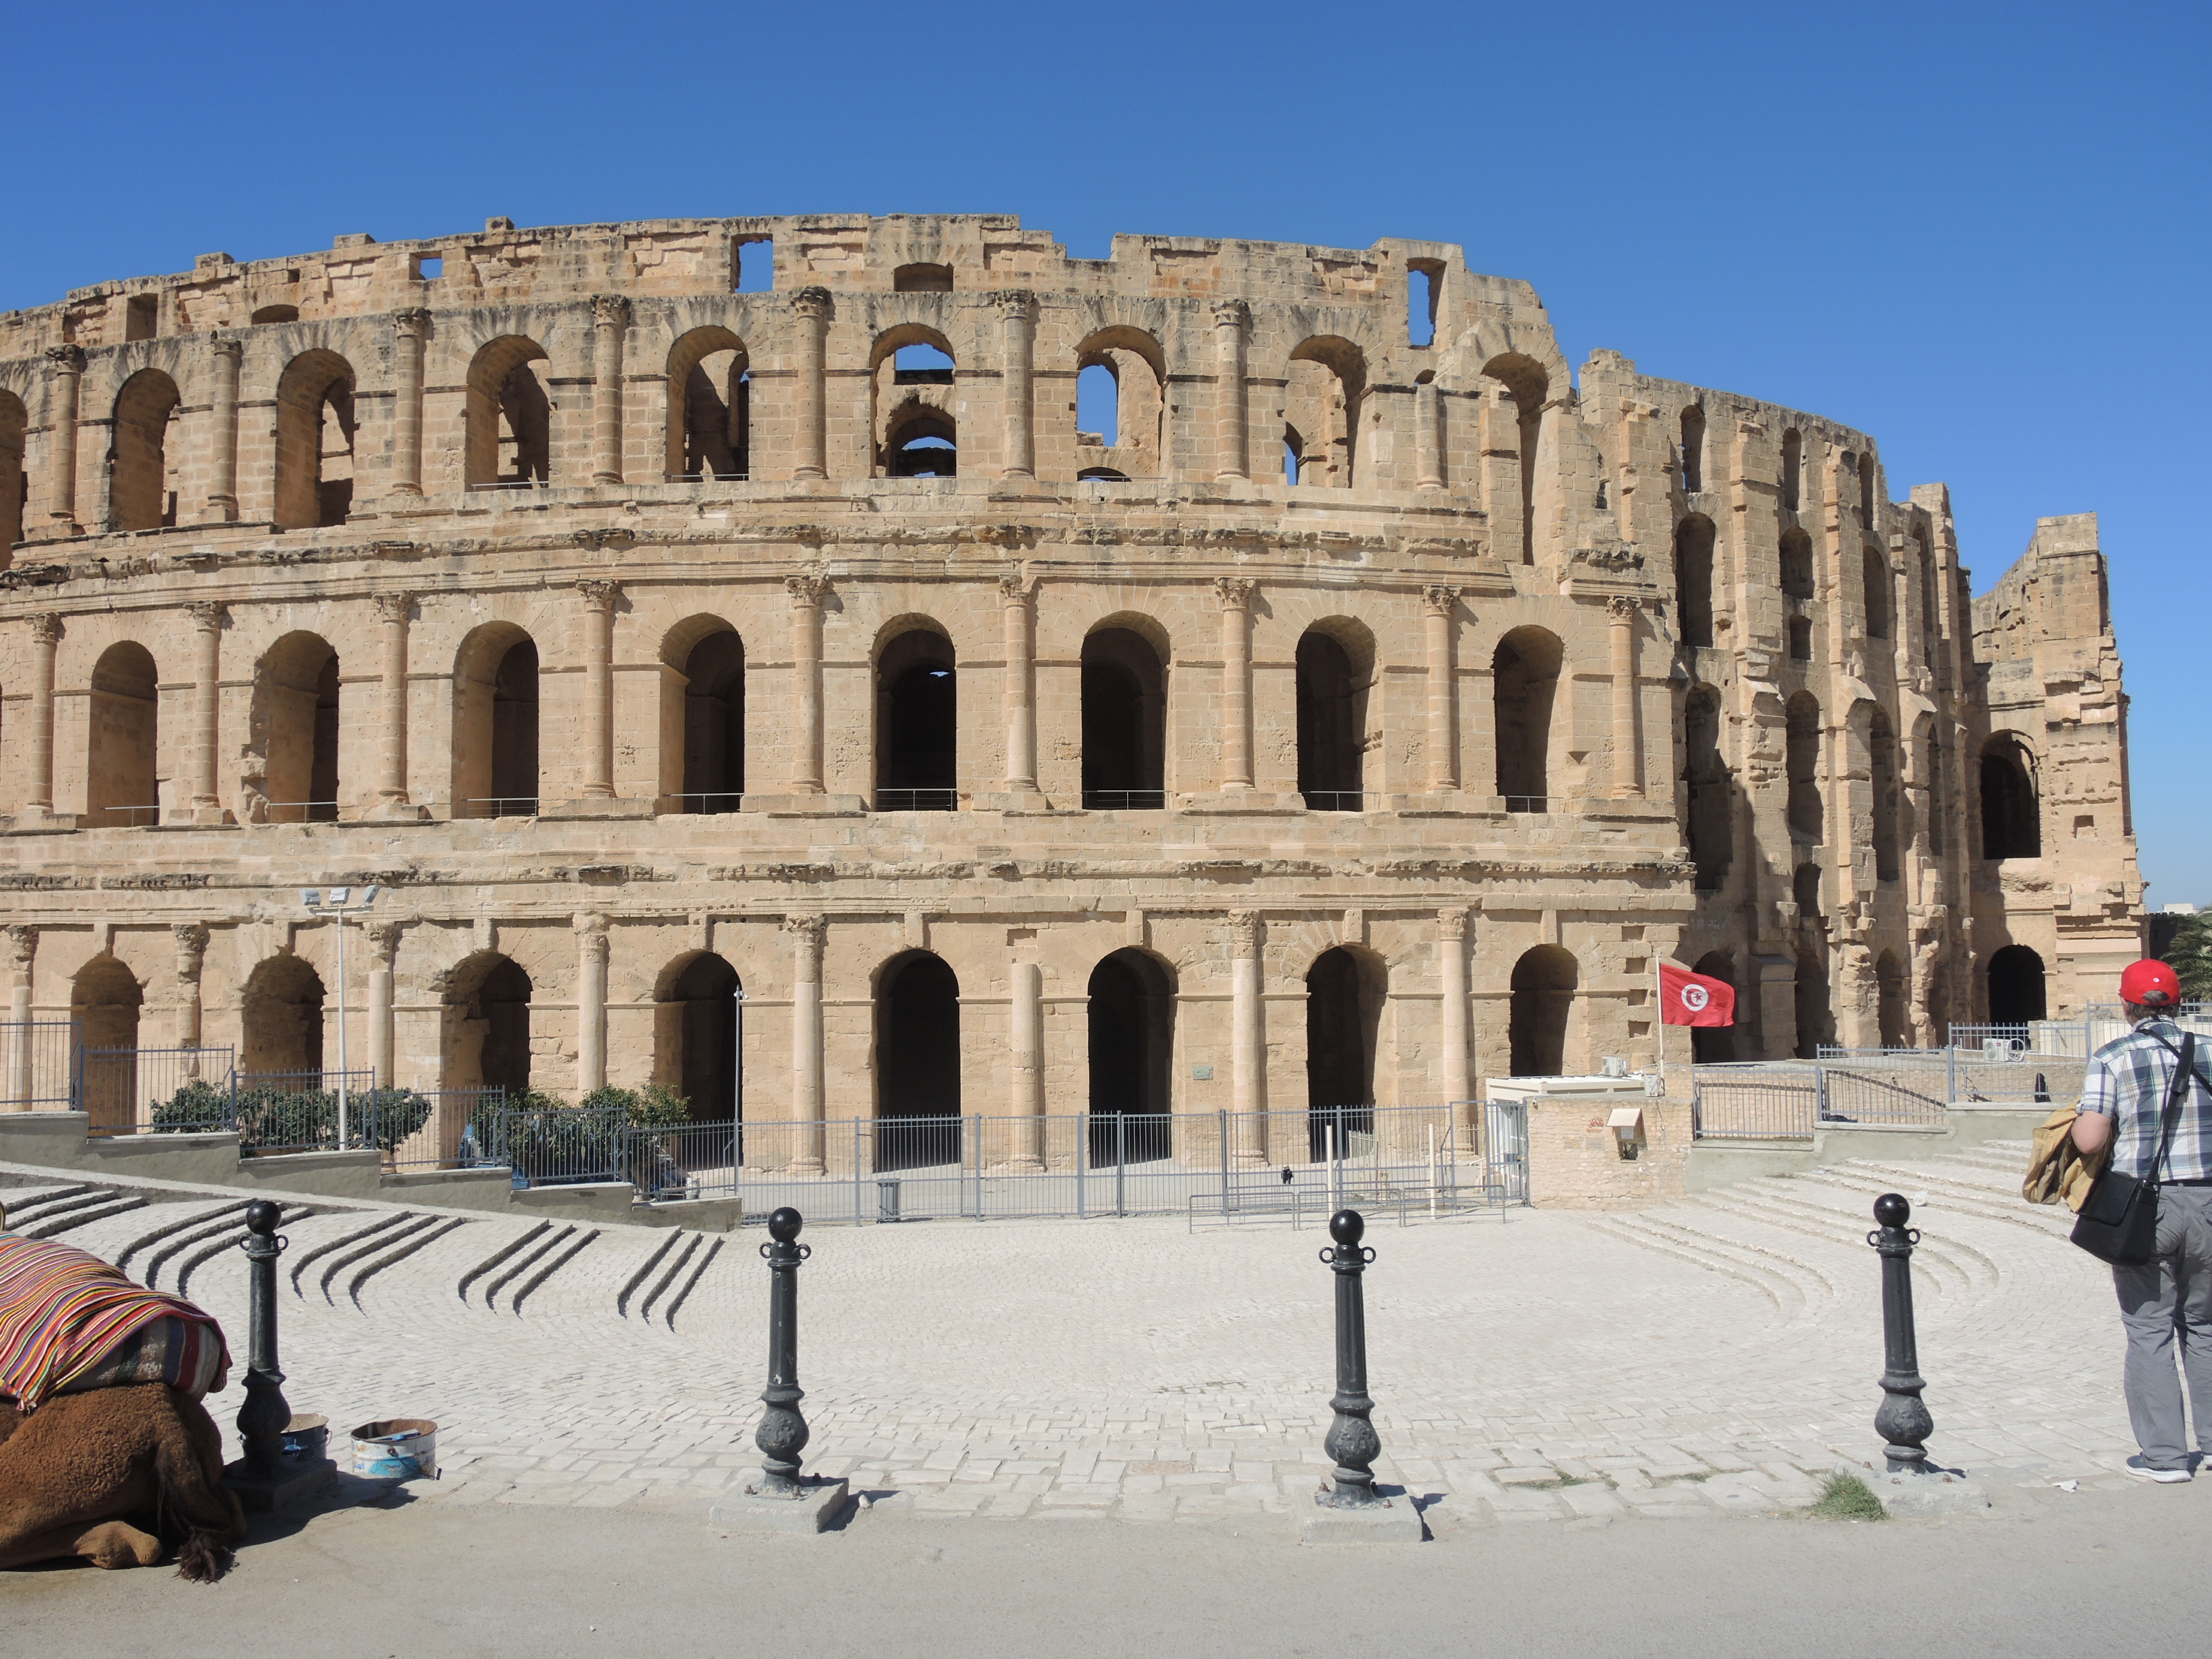
architecture, sunrise, sunset, landmark, building, ancient roman architecture, historic site, ancient history, classical architecture, amphitheatre, ancient rome, tourism, sky, facade, tourist attraction, history, palace, city, vacation, unesco world heritage site